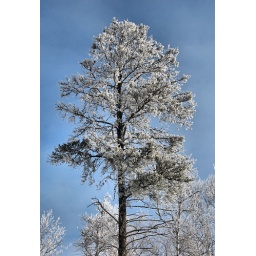
A frosted white pine against a blue sky in front of the lodge. Photo by Andy McDonnell.